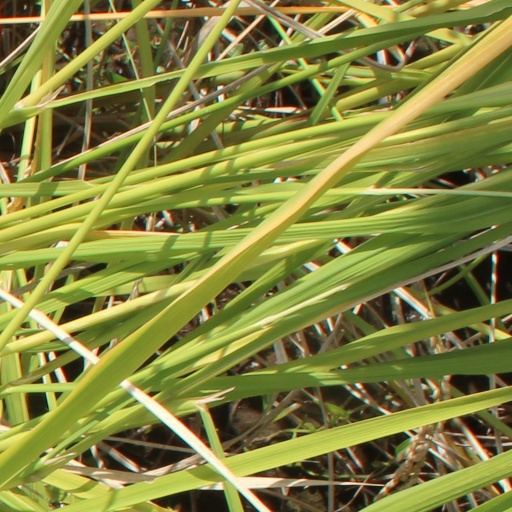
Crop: rice